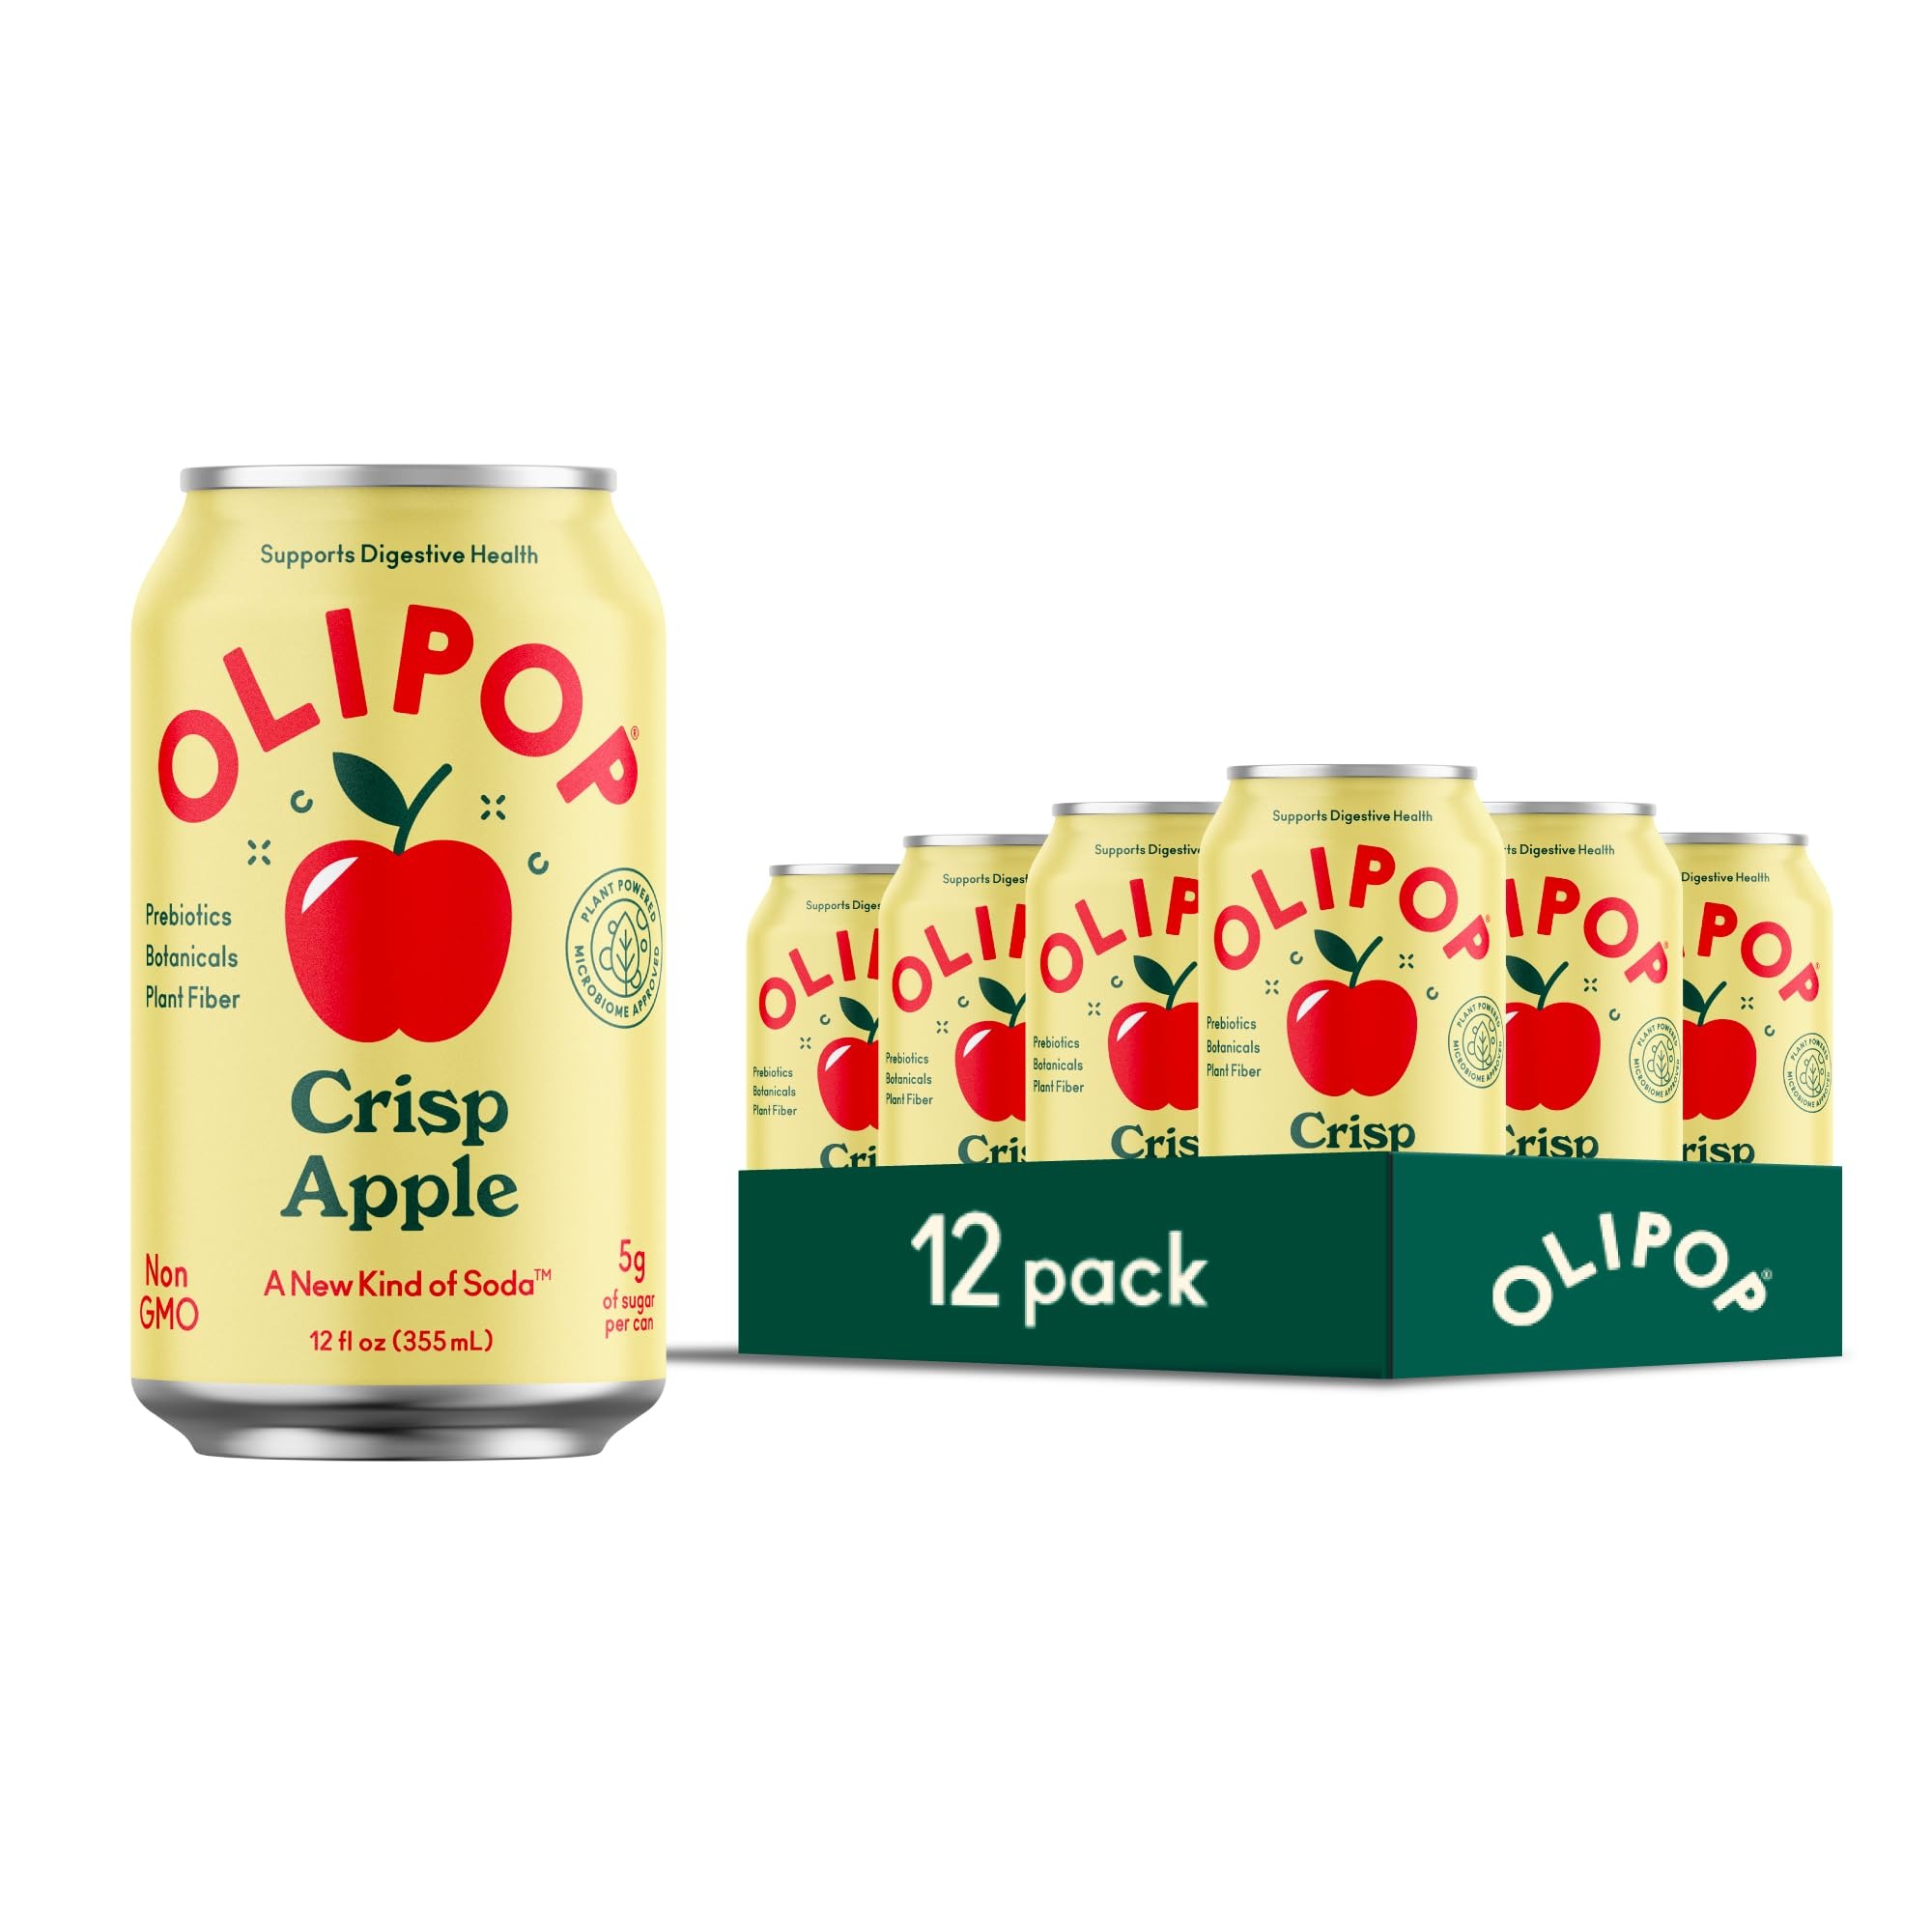
Item Name: OLIPOP Prebiotic Soda Pop, Crisp Apple, A New Kind of Soda Packed with Prebiotics, Fiber, and Botanicals, Gluten Free, Vegan, GMO Free, 12oz (12-Cans)
Bullet Point 1: FRUITY FRESHNESS: Get 12 cans of Olipop Crisp Apple, a satisfying blend of traditional taste with gut-friendly ingredients. Please store refrigerated after receiving (product does not need to ship refrigerated).
Bullet Point 2: MODERN FUNCTION WITH CLASSIC FLAVOR: Like sparkling apple juice and gummy apple rings blending into one, Crisp Apple is so tantalizingly sweet and refreshing it makes every day feel like a celebration.
Bullet Point 3: HEALTHY MEETS DELICIOUS: OLIPOP combines the classic soda flavor you know and love with prebiotics, plant fiber, and botanicals to support your microbiome and digestive health
Bullet Point 4: INGREDIENTS BACKED BY RESEARCH: OLIPOP is more than just a soda. It's a refreshing boost for your inner ecosystem. As a leading research-backed functional beverage, it's designed to taste good while actively supporting your digestive health.
Bullet Point 5: TAKE A PEEK INSIDE OUR POP CAN: Our soft drinks are high in fiber with 2-5g of sugar. Every flavor colors, flavors, preservatives, or ingredients
Product Description: OLIPOP is A New Kind of Soda that’s delicious, refreshing, and actually good for you. OLIPOP combines the classic soda flavor you know and love with prebiotics, plant fiber, and botanicals to support your microbiome and digestive health.
Value: 12.0
Unit: Fl Oz

Price: 32.935